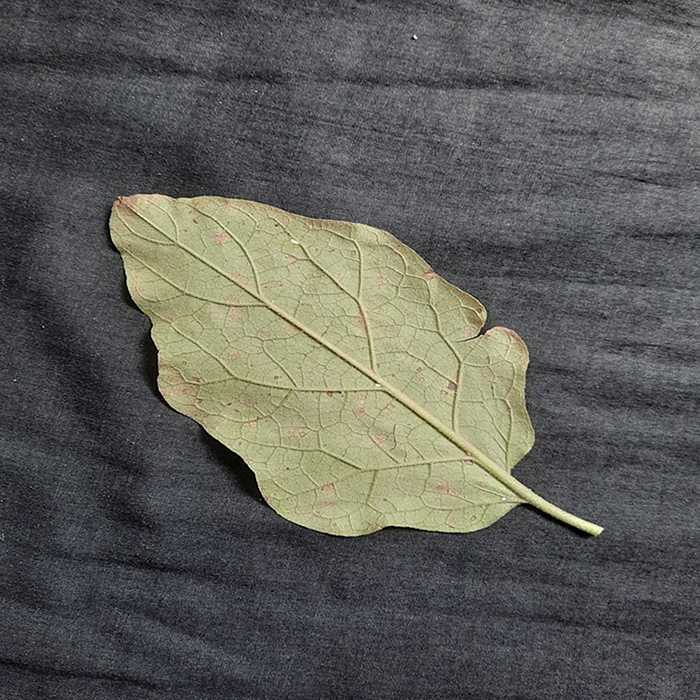
Plant: Eggplant
Label: Eggplant Cercopora leaf spot